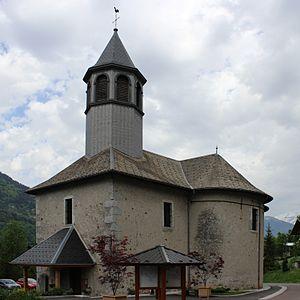
Église de La Rivière-Enverse.
L'église Saint-Pierre de La Rivière-Enverse est une église catholique française, située dans le département de la Haute-Savoie, dans la commune de La Rivière-Enverse.
Cette liste des églises de la Haute-Savoie recense les édifices religieux - églises, basiliques et cathédrales - situés dans le département de la Haute-Savoie. Tous sont situés dans le diocèse d'Annecy, hormis ceux situés dans les paroisses du canton de Rumilly, unis à l'archidiocèse de Chambéry, Maurienne et Tarentaise.
La Rivière-Enverse est une commune française rurale de montagne, située dans le département de la Haute-Savoie en région Auvergne-Rhône-Alpes. Elle fait partie du massif des Alpes. Ses habitants sont les Riverotes et les Riverots.